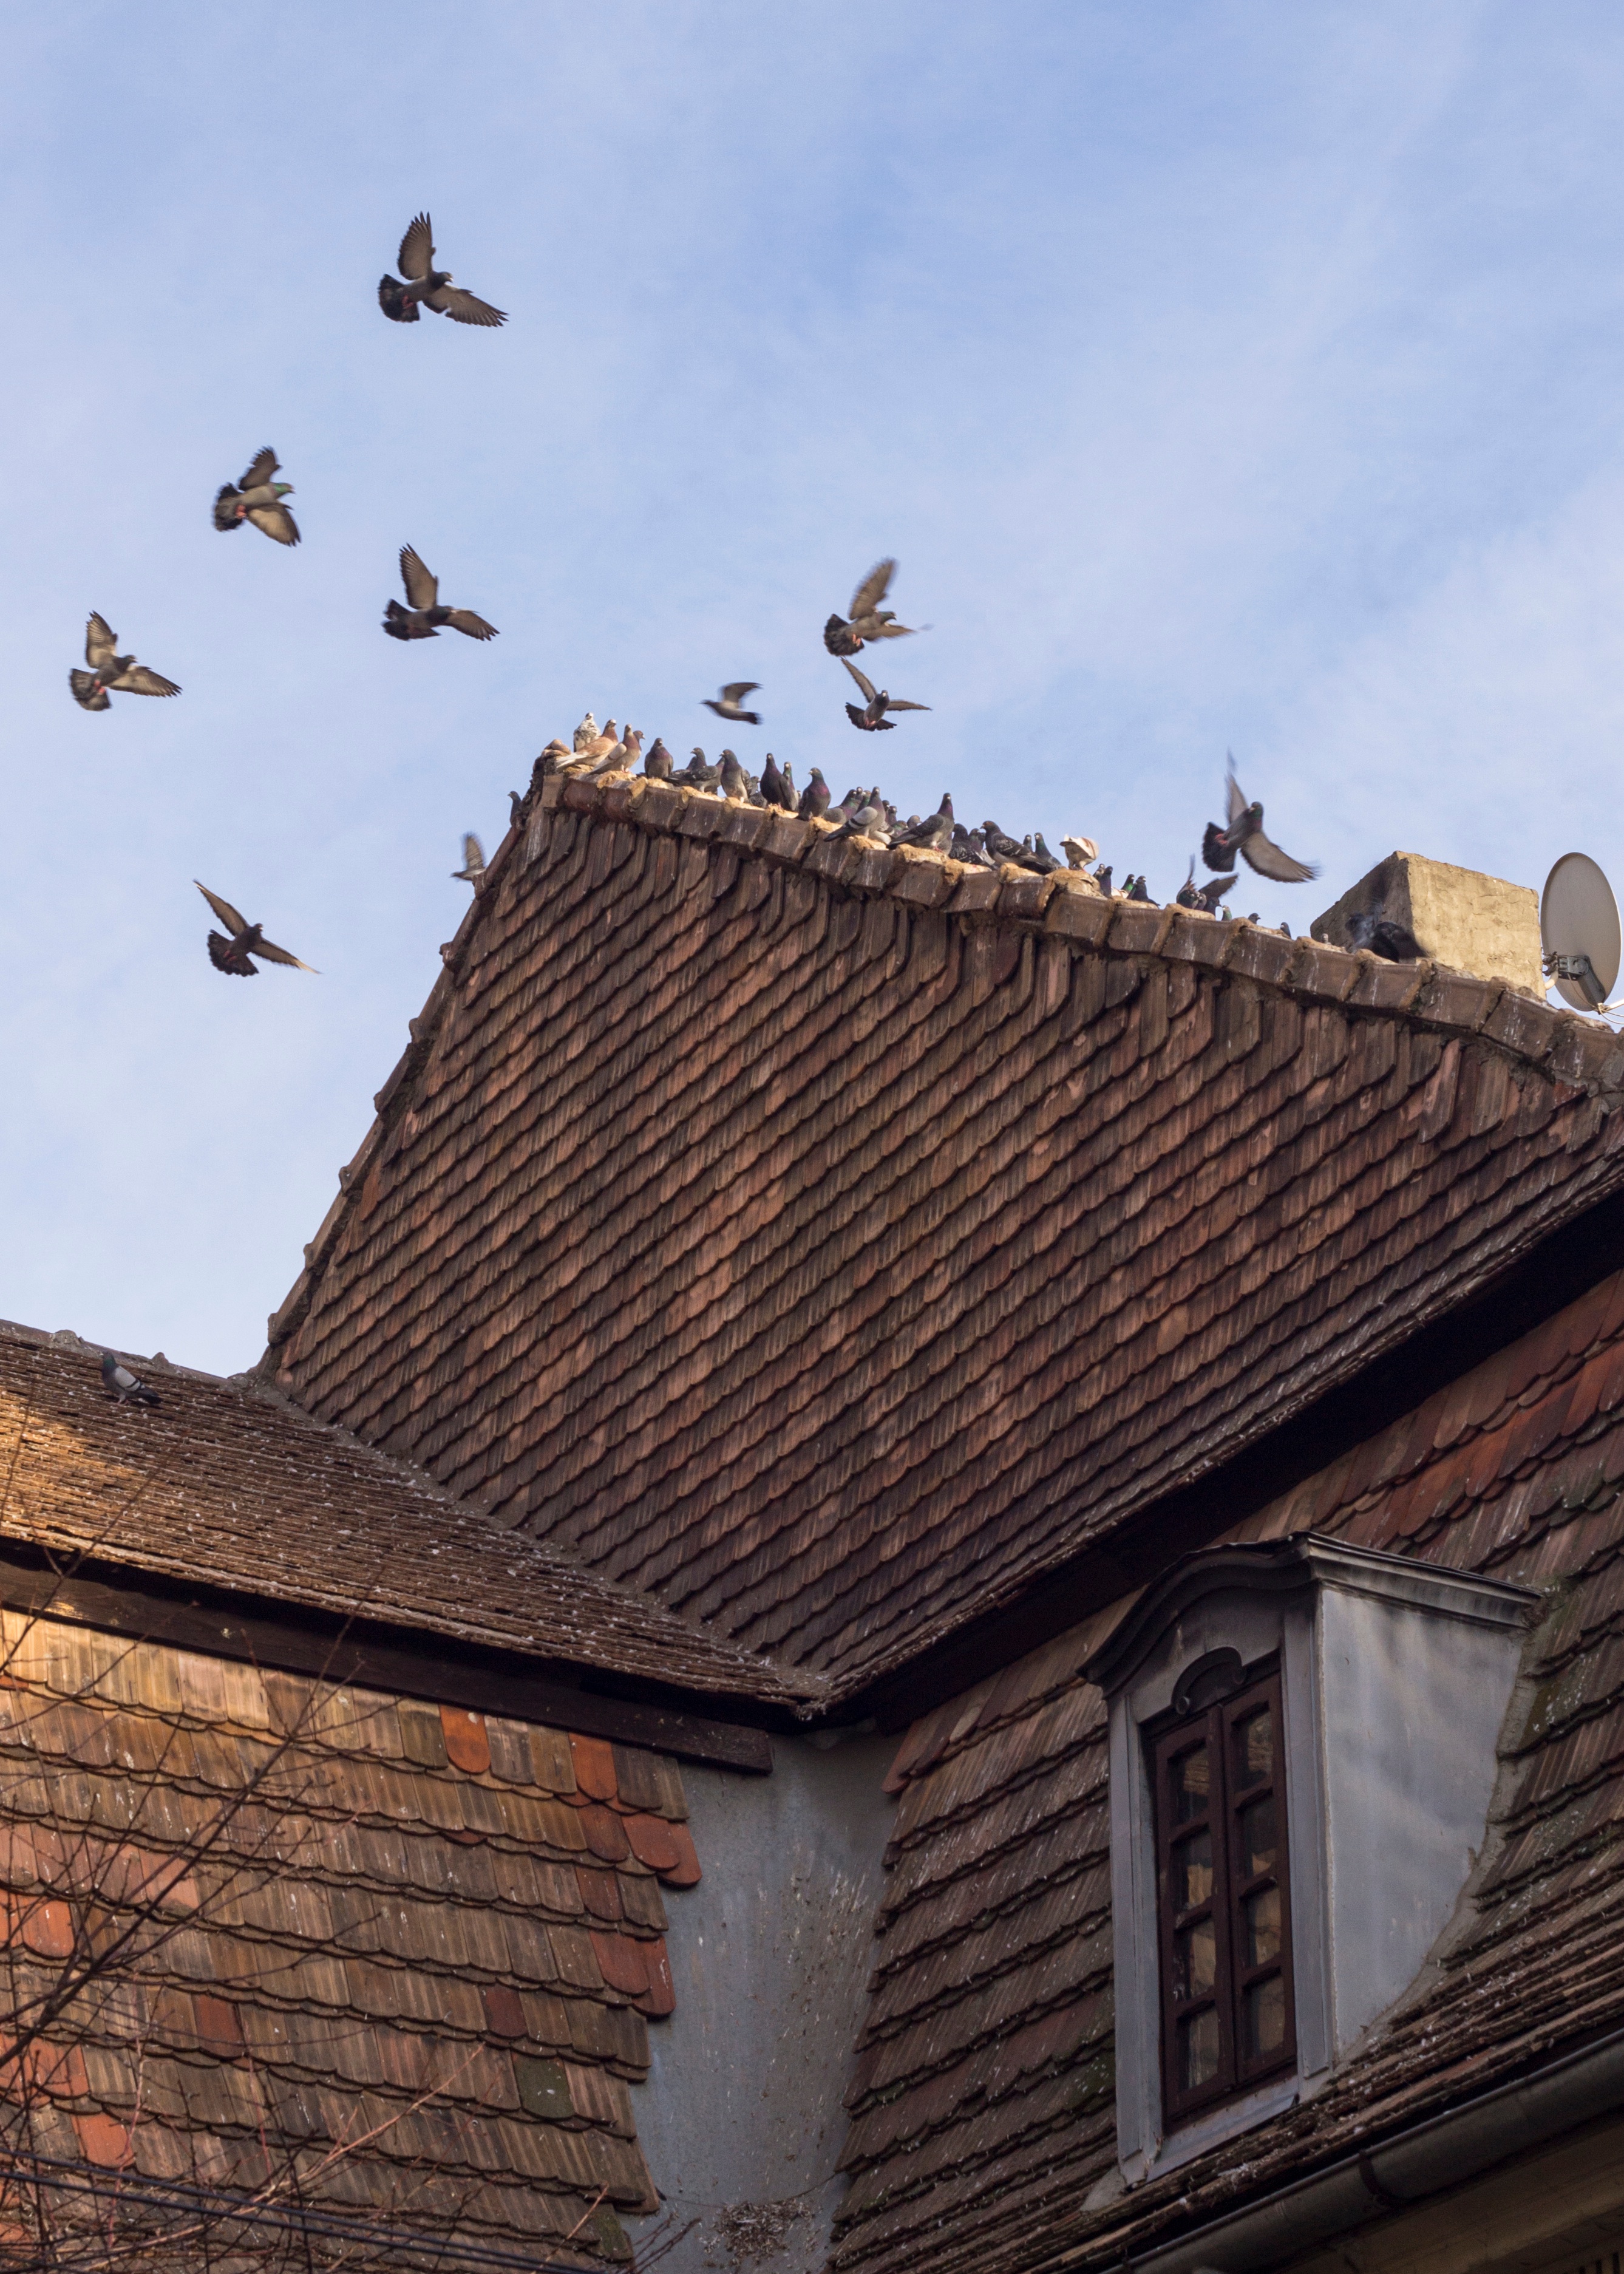
wood, roof, wall, facade, material, outdoor structure